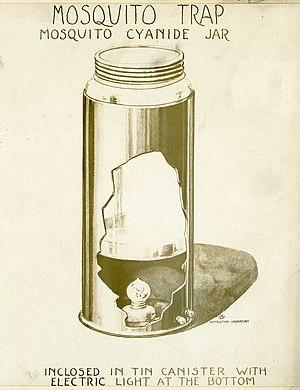
Cyanure utilisé comme produit anti moustique, vaporisé par la chaleur entretenue par une ampoule électrique
Les Culicidés, appelés moustiques, ou encore maringouins, forment une famille d'insectes appelée Culicidae. Classés dans l'ordre des Diptères et le sous-ordre des Nématocères, ils sont caractérisés par des antennes longues et fines à multiples articles, des ailes pourvues d’écailles, et des femelles possédant de longues pièces buccales en forme de trompe rigide de type piqueur-suceur. À ce jour, 3 546 espèces de moustiques réparties en 111 genres sont inventoriées au niveau mondial mais un bien moins grand nombre pique l'humain.